NGC 516

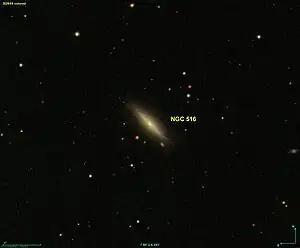
NGC 516 as seen by SDSS

NGC 516 is a lenticular galaxy located in the constellation of Pisces. It was discovered on September 25, 1862 by Heinrich d'Arrest.